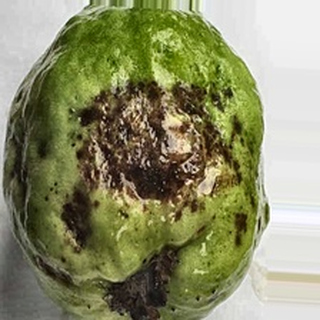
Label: guava_anthracnose